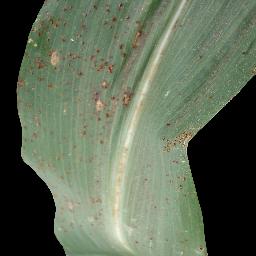
Label: Corn___Common_rust